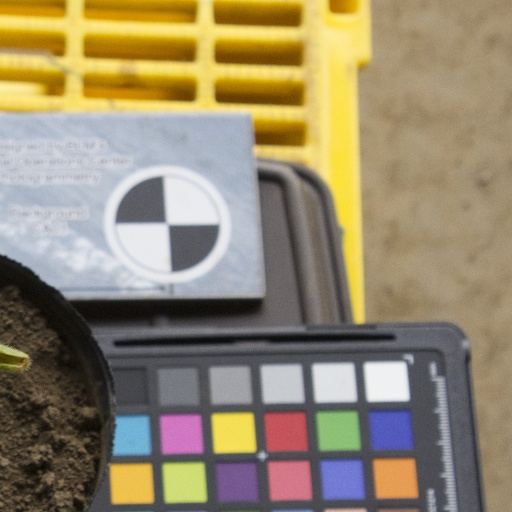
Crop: soybean